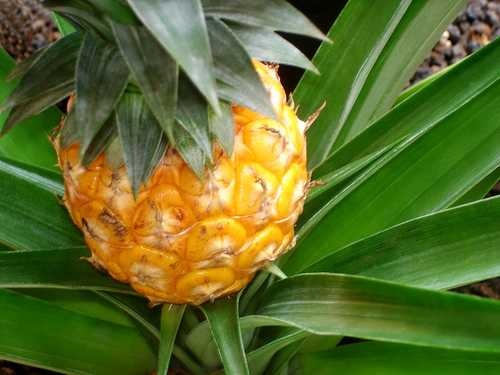
Label: Pineapple